Kristin Fraser

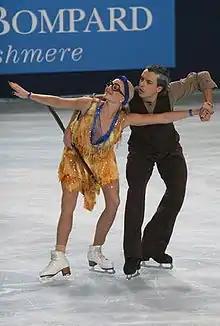
Fraser and Lukanin at the 2008 Trophée Eric Bompard

Kristin Fraser (born February 29, 1980) is an American former competitive ice dancer who competed for Azerbaijan with Igor Lukanin. They teamed up in 2000 and became four-time Azerbaijani national champions. They represented Azerbaijan at the 2002 Winter Olympics and 2006 Winter Olympics. Fraser and Lukanin were married on December 31, 2010 in Montclair, New Jersey.